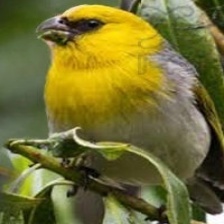
Species: PALILA
Scientific name: LOXIOIDES BAILLEUI